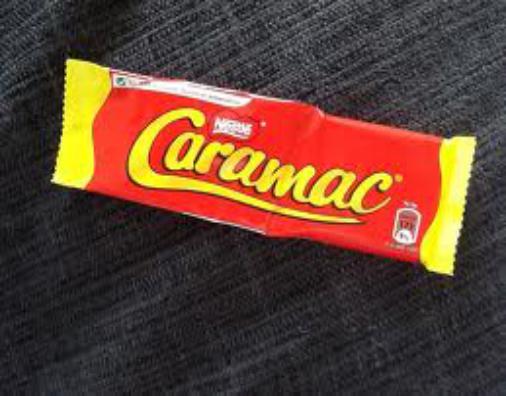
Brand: Caramac
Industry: Food